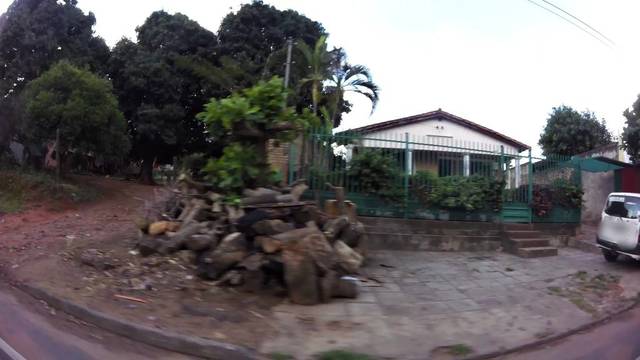
Region: Paraguay
Coordinates: -25.356, -57.565